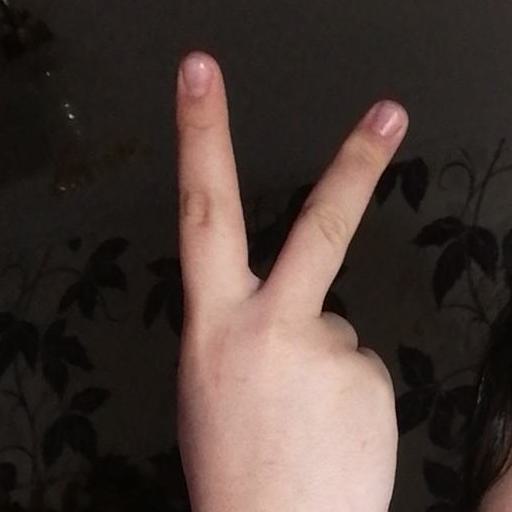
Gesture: peace_inverted